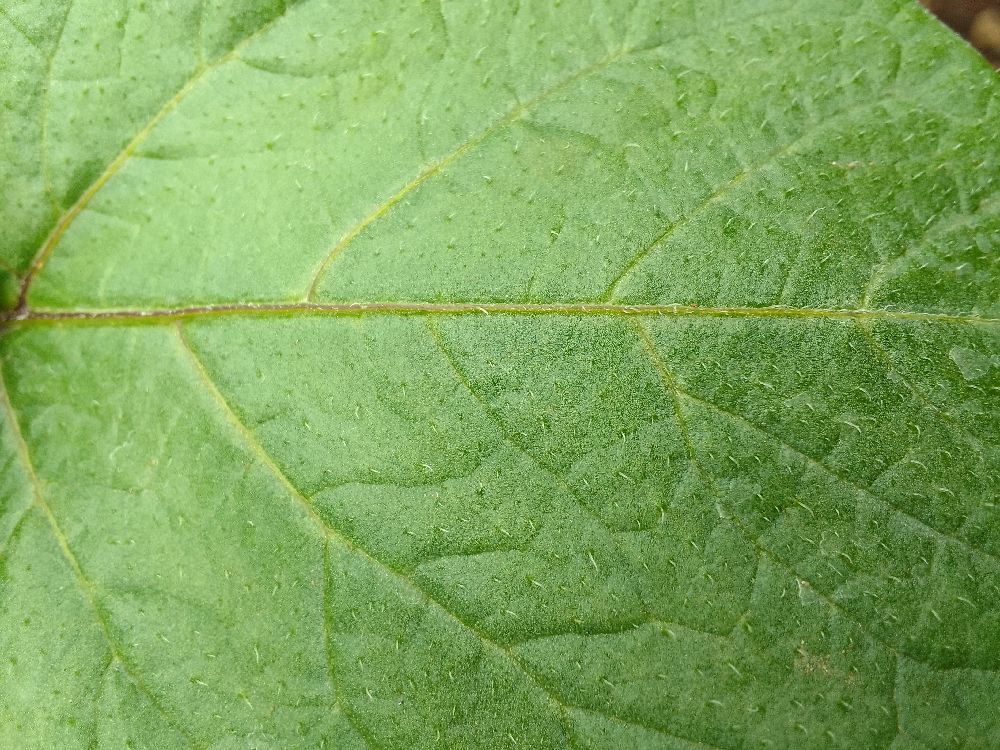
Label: Healthy